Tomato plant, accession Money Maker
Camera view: bottom (45 deg); turntable rotation: 90 degrees
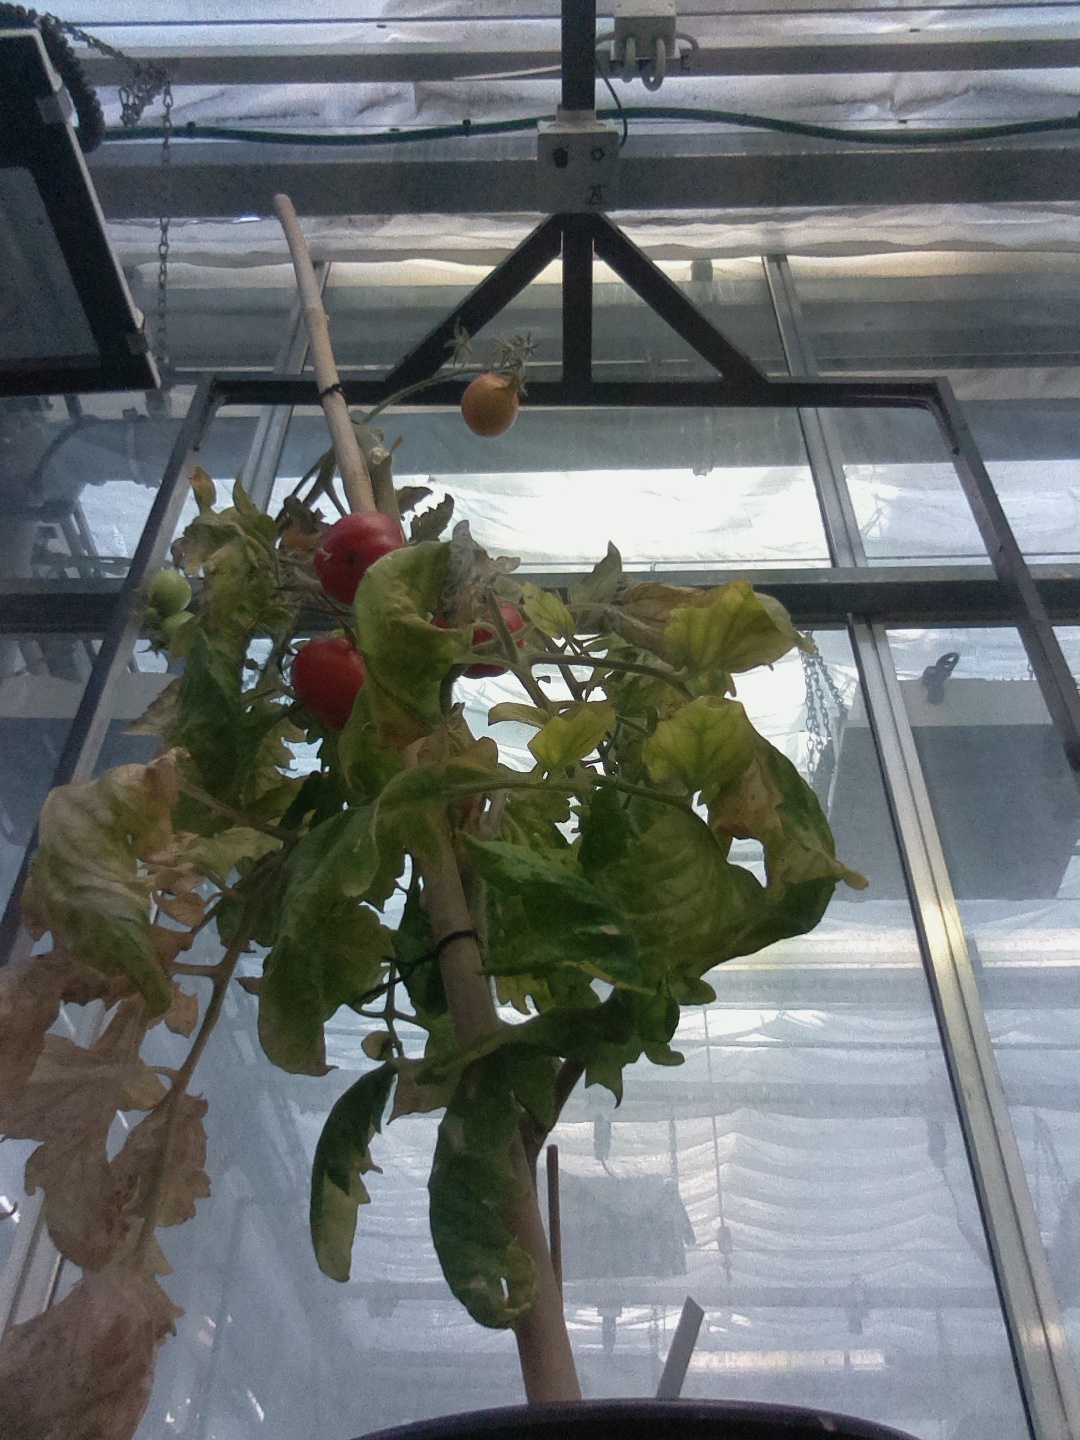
BBCH growth stage 85: 50%-60% of fruits show typical fully ripe color